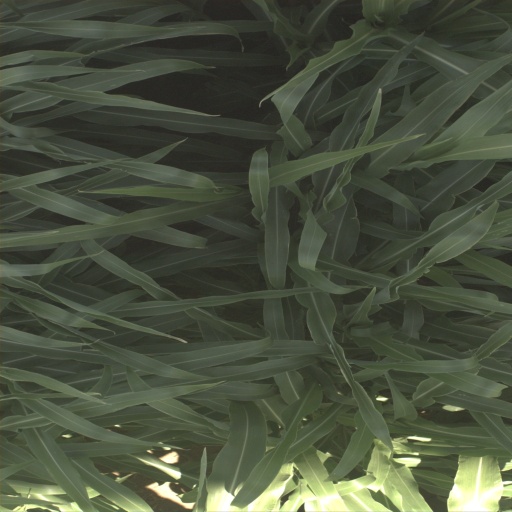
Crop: sorghum